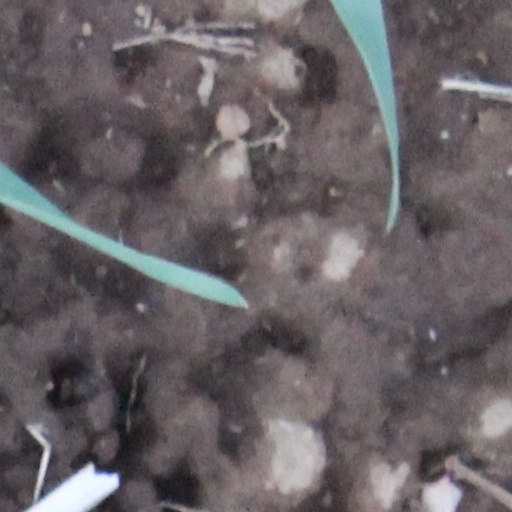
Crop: wheat